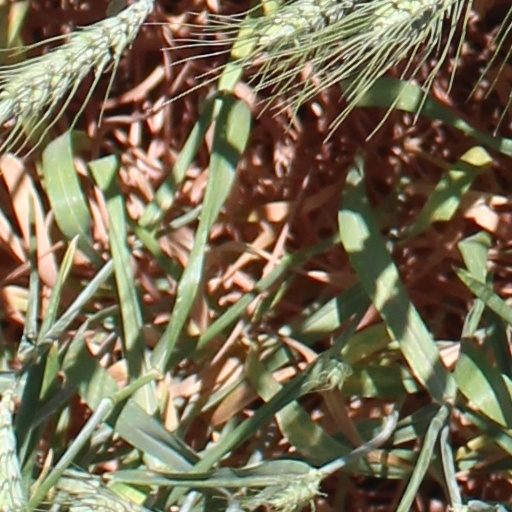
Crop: wheat